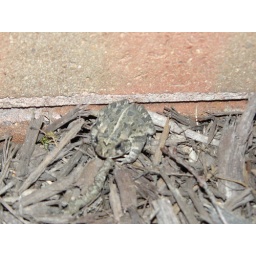
Toads in my flower bed (2)